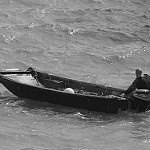
Label: B & W